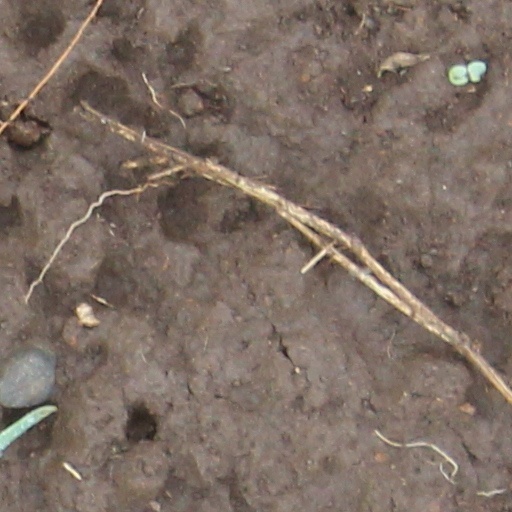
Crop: wheat